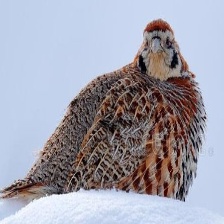
Species: SNOW PARTRIDGE
Scientific name: LERWA LERWA
ImageNet parent category: partridge